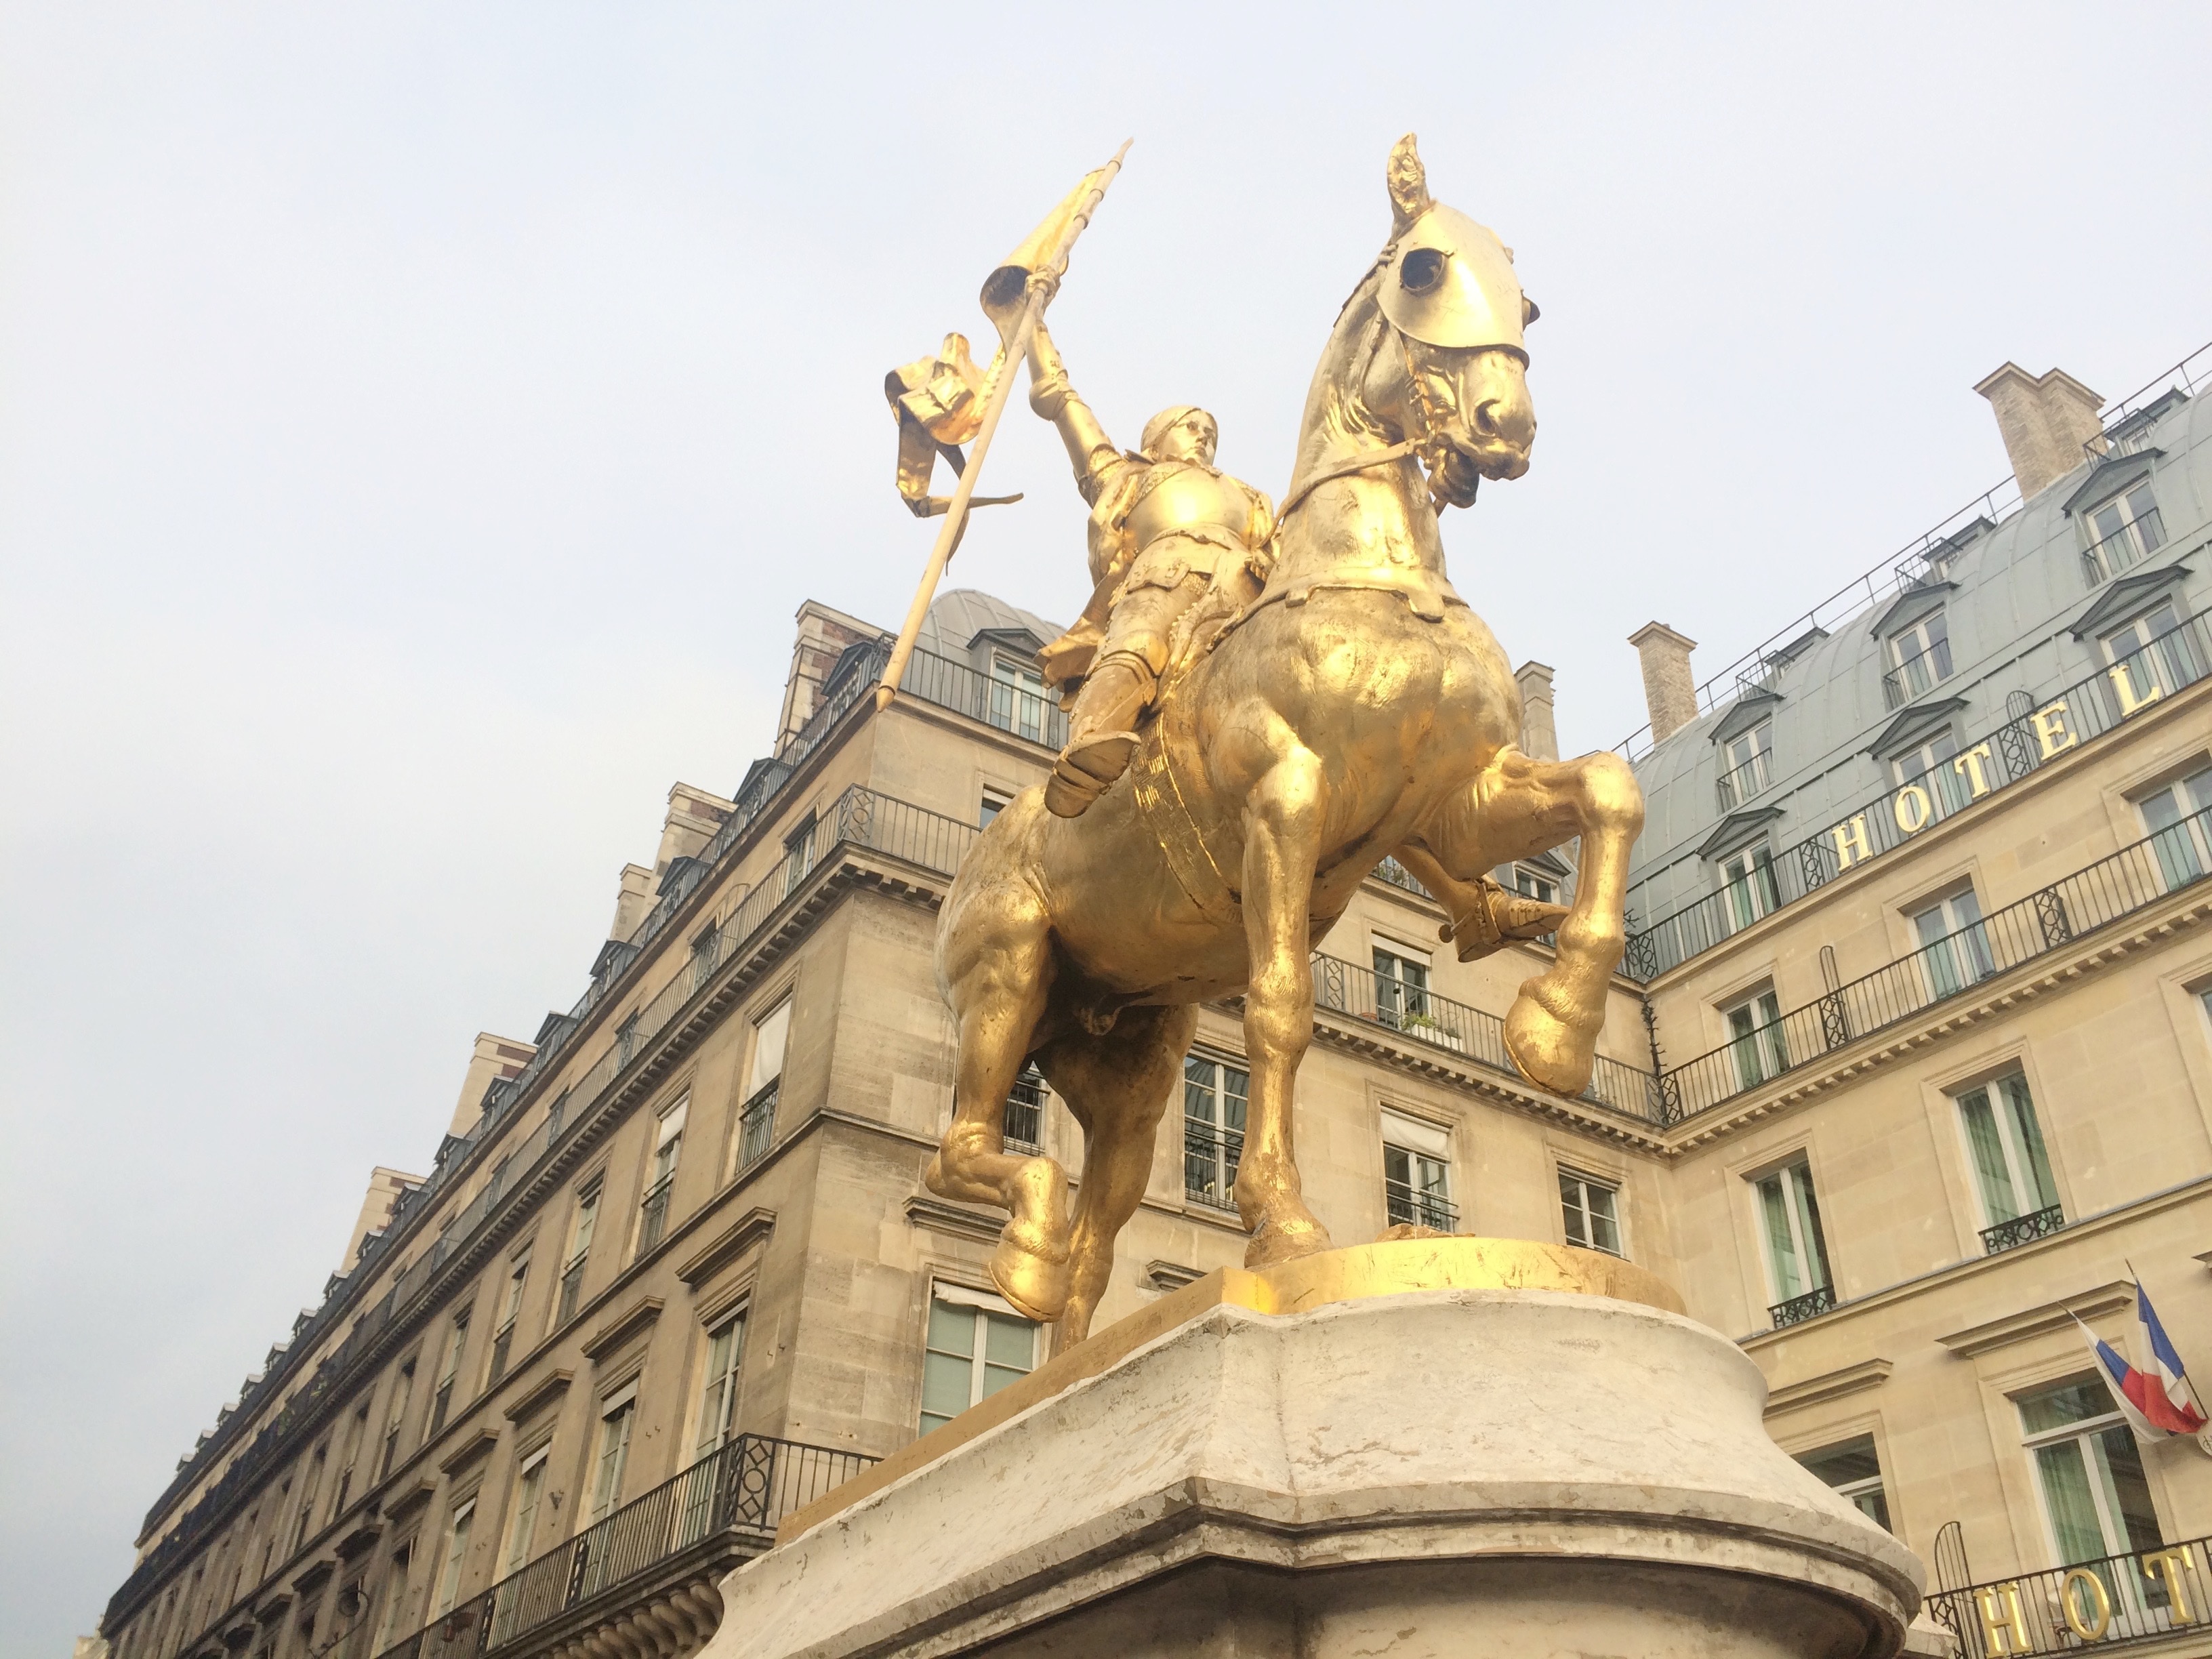
palace, monument, statue, landmark, facade, sculpture, art, ancient history